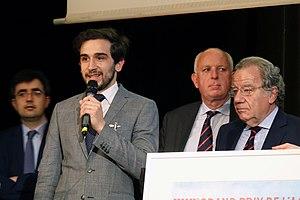
Richard de Cabrol, Aymeric de Pontbriand,Thierry Peugeot, Louis Desange
Le Grand Prix ACF Autotech est un concours qui récompense les nouvelles entreprises les plus innovantes proposant « un service ou un développement technologique pouvant trouver application dans le domaine automobile ». Il est organisé en France depuis 2018 par l'Automobile Club de France en partenariat avec l'ESSEC Alumni Automobile Club, et Autotech à partir de l'édition 2020.